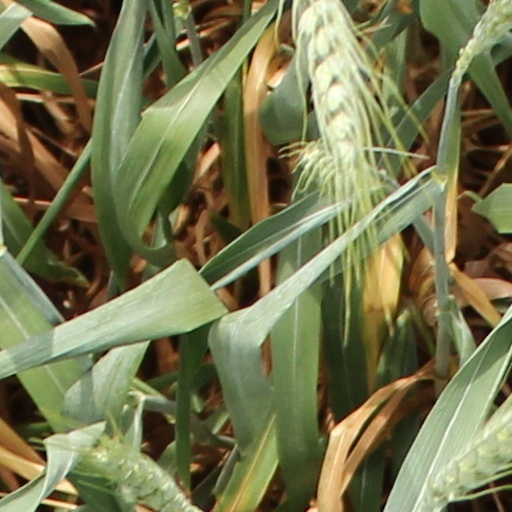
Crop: wheat